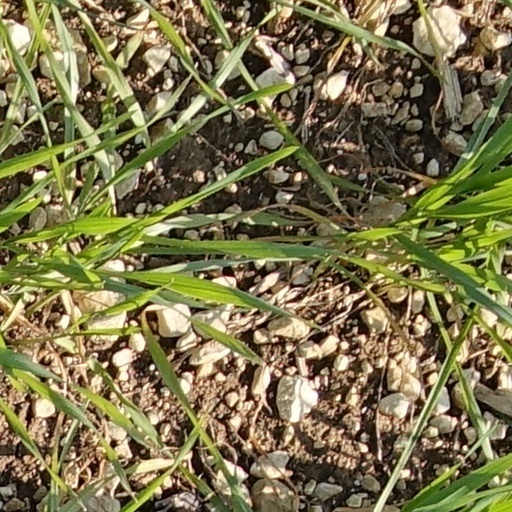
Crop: wheat